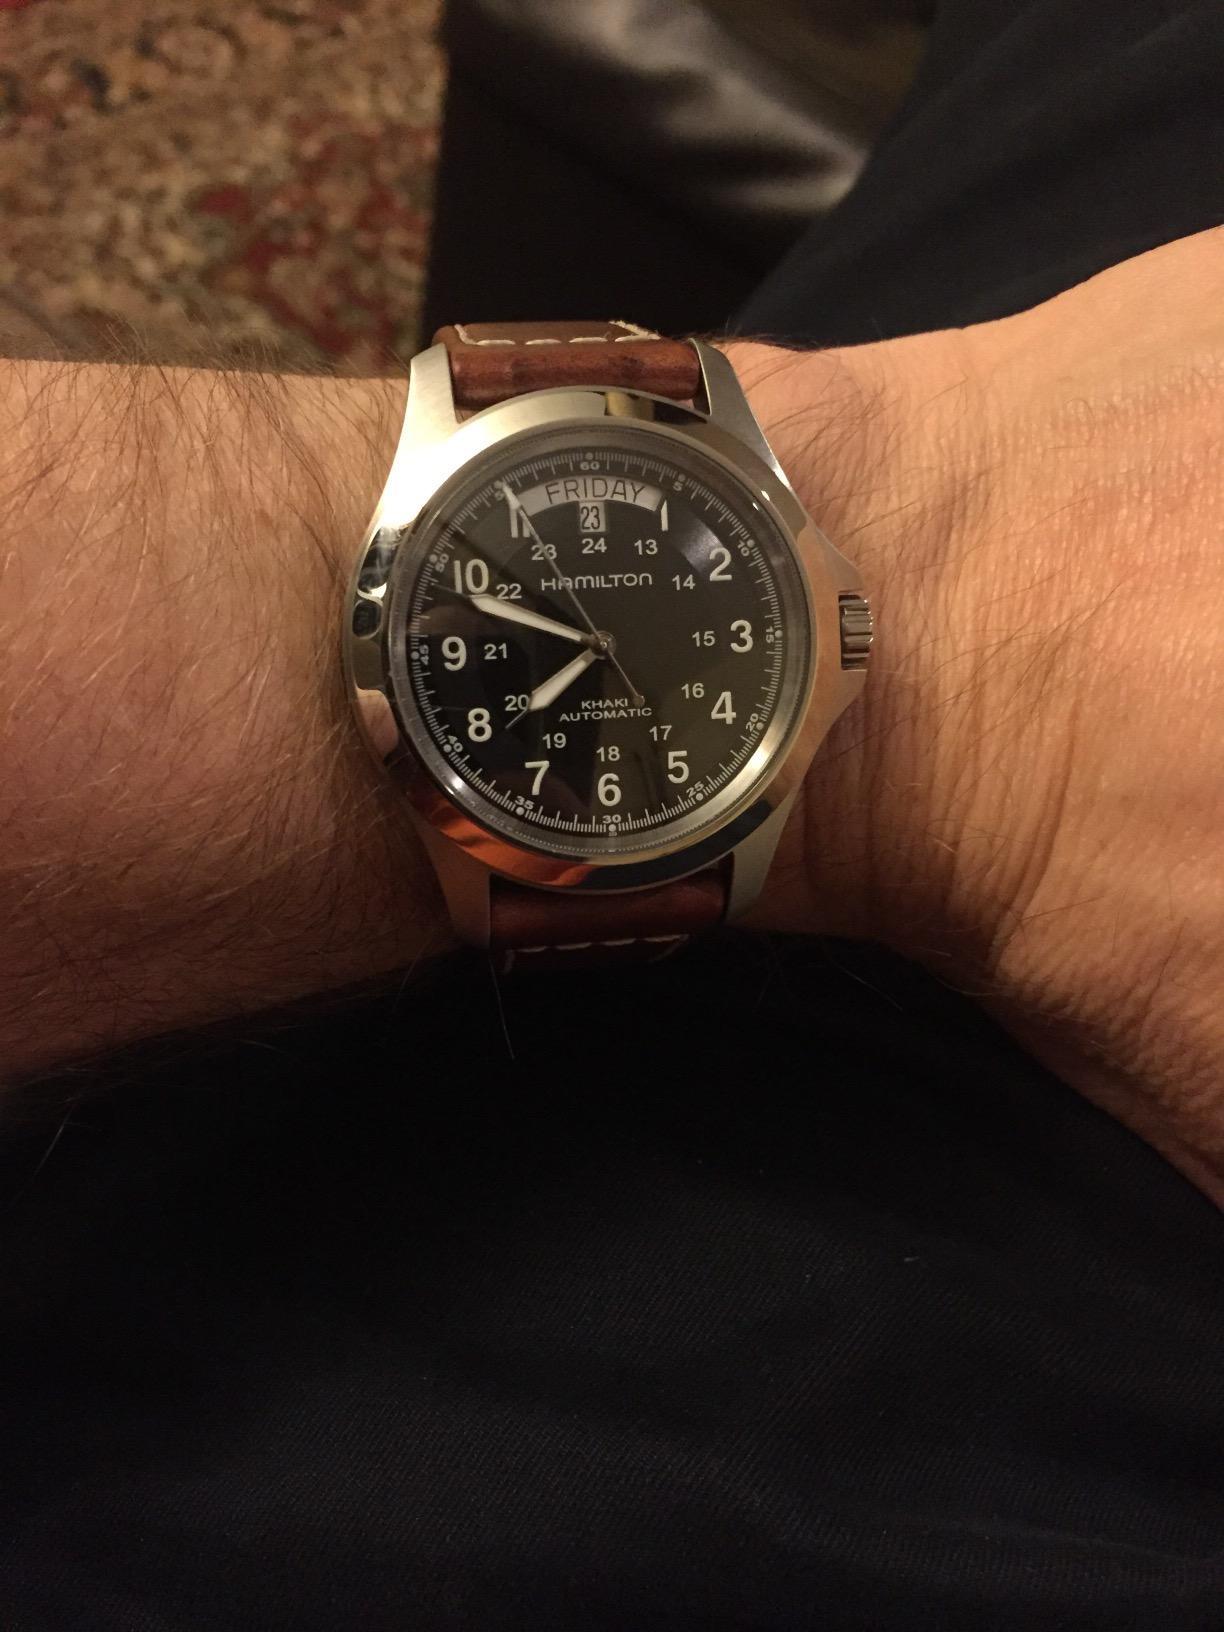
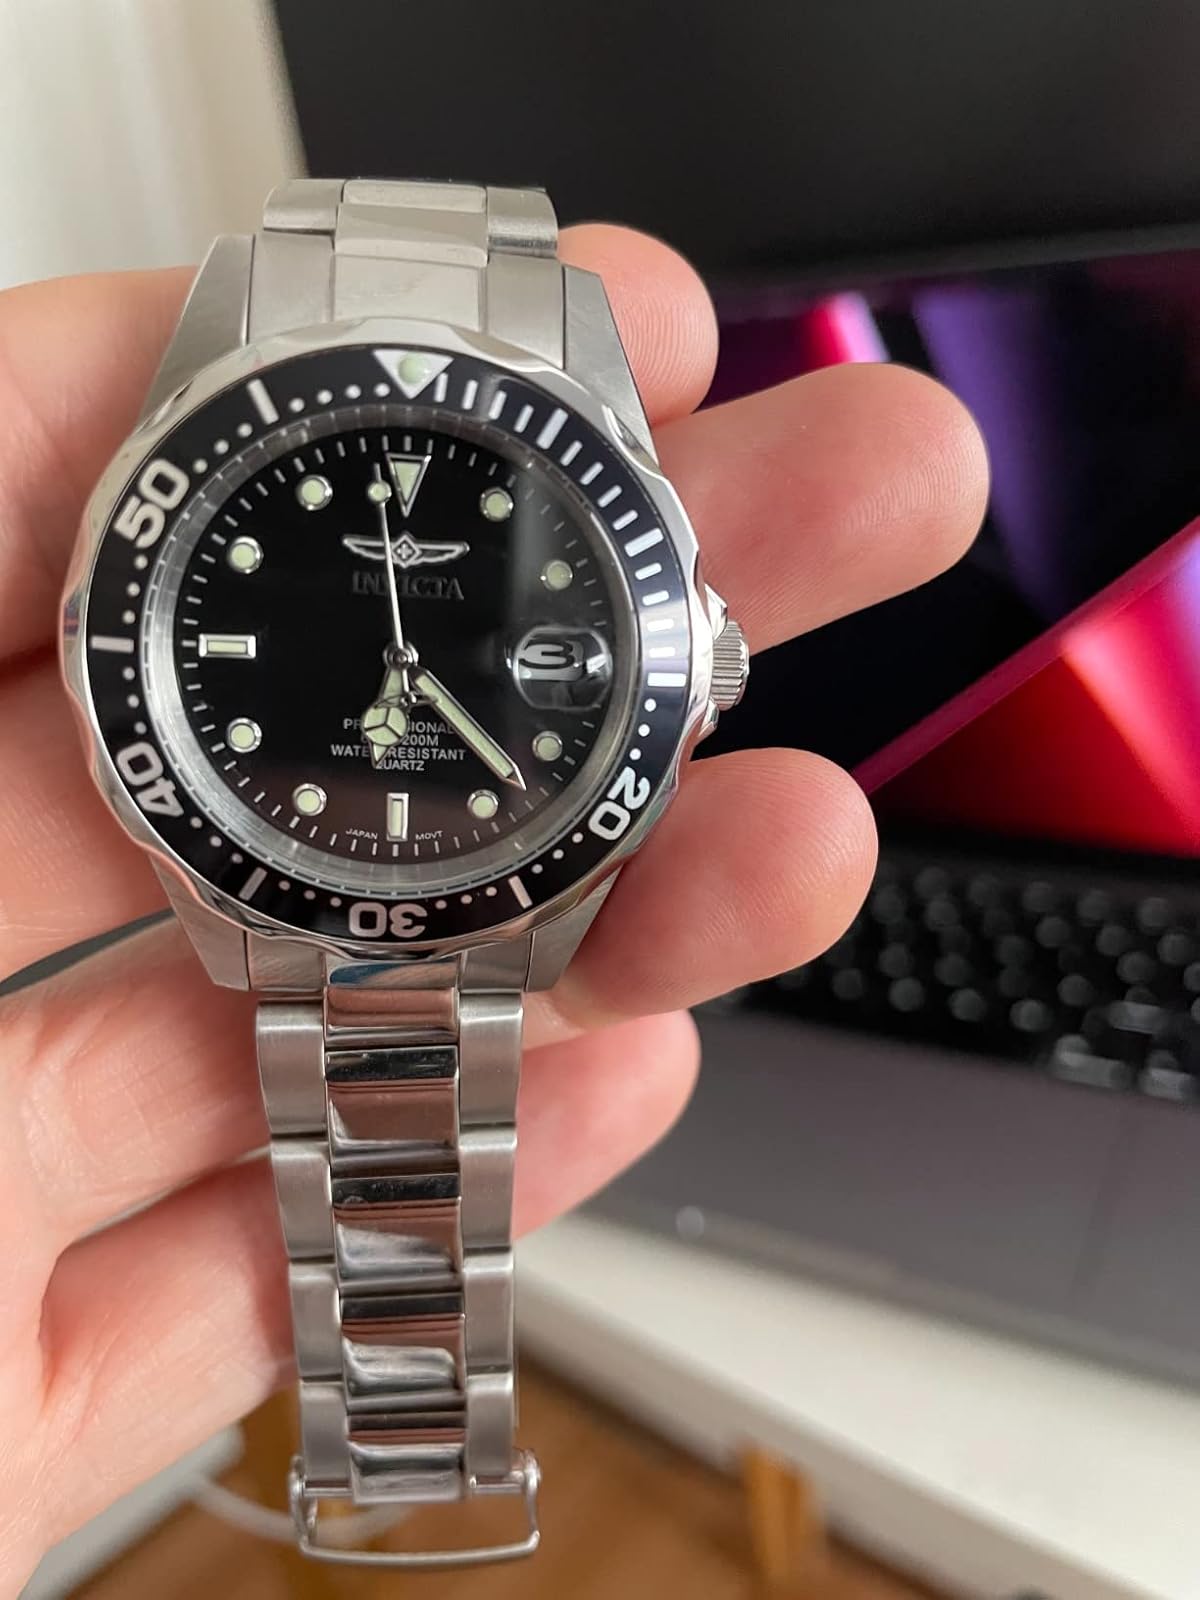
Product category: accessories_watch
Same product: no